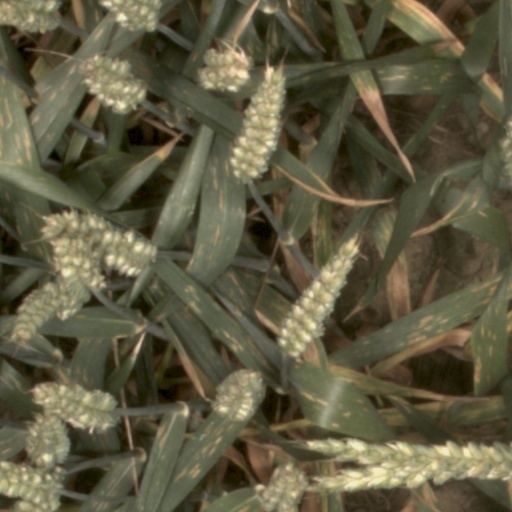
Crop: wheat